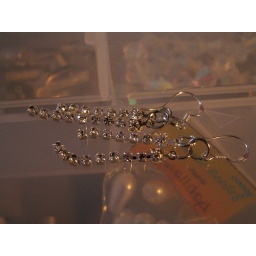
925 silver hook earrings with double clear Swarovski cup chain in 2 lengths. My mom took these.